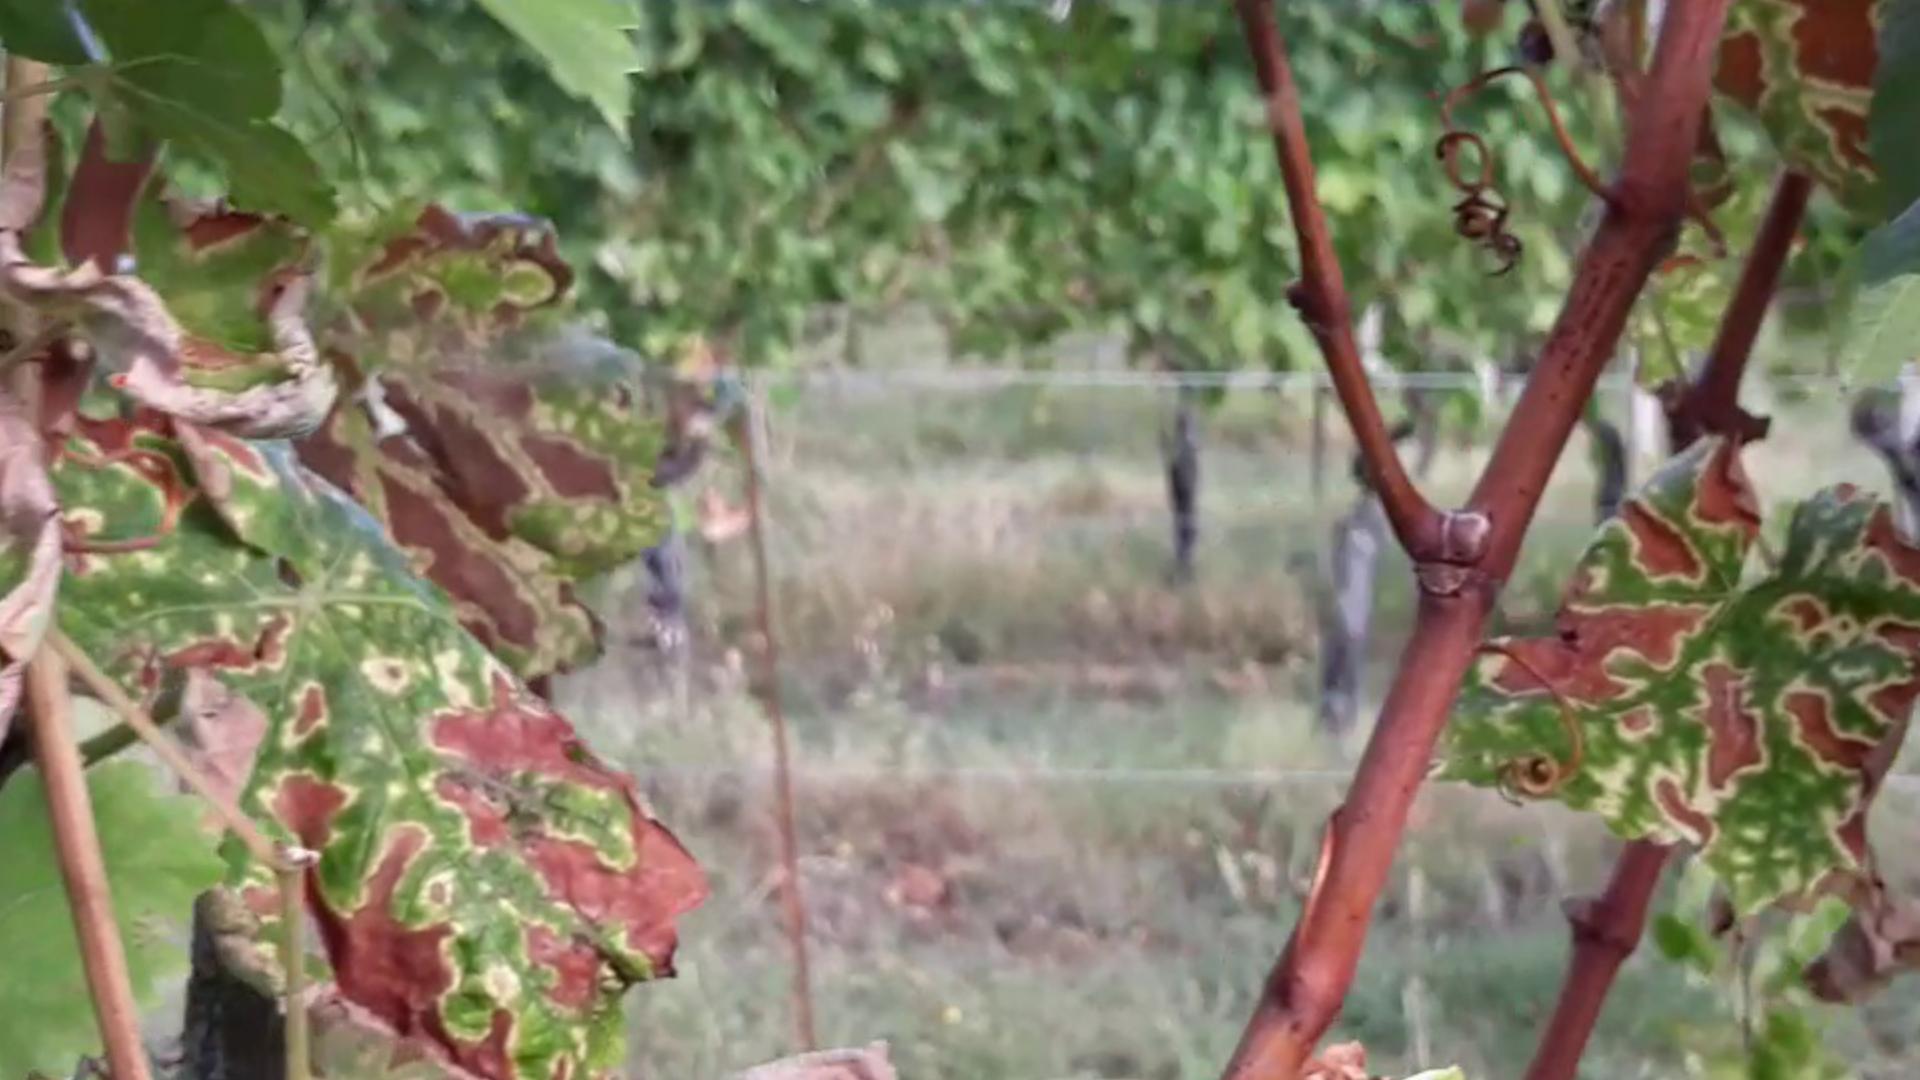
Label: esca